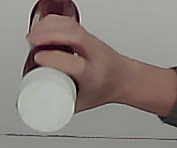
Product: heinz_ketchup